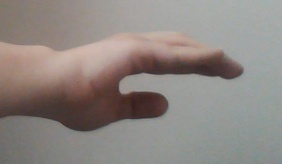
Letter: jeem